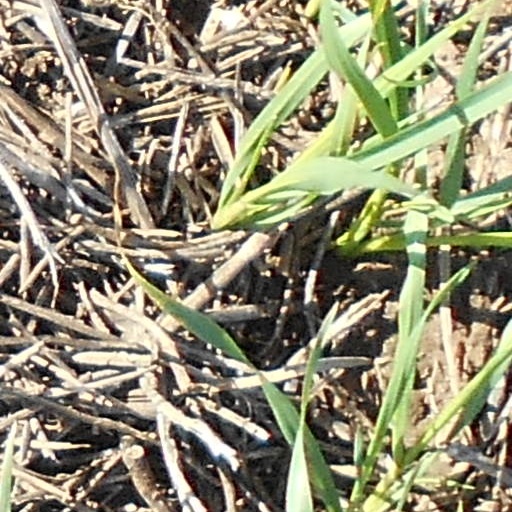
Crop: wheat